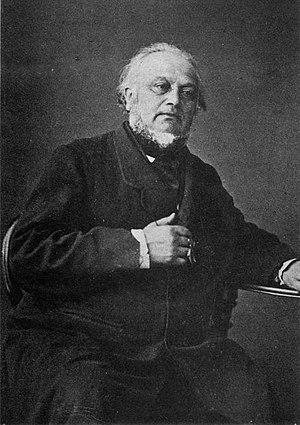
Bénédict Augustin Morel